New York State Route 85

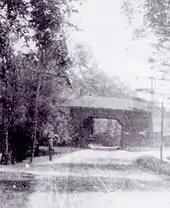
View of the tollgate in Slingerlands. It was demolished in 1908.

The path of modern NY 85 west of Slingerlands roughly follows that of the Albany, Rensselaerville, and Schoharie Plank Road, a plank road established to connect the city of Albany with the town of Schoharie by way of passing through Rensselaerville. The Albany, Schoharie, and Rensselaerville Plank Road Company was organized on October 10, 1849, with Lansing Pruyn as president. On March 25, 1850, the company was given a 30-year charter; and the road from Lydius Street in Albany (today Madison Avenue) to the hamlet of New Salem—now New Scotland Avenue in the city of Albany and New Scotland Road in Bethlehem and New Scotland—and the portion of the road from Bernville to Gallupville were planked with wooden boards. Portions of the plank road were already long established roads, such as the Beaverdam (or Beaver Dam) Road in western Albany County near New Salem, which had already existed for quite some time prior to moving to an easier grade around New Salem in 1806. The plank road/turnpike spurred the development of many places along its path, such as a hotel at what would evolve into the hamlet of Hurstville and a post office at what would become the hamlet of Slingerlands.